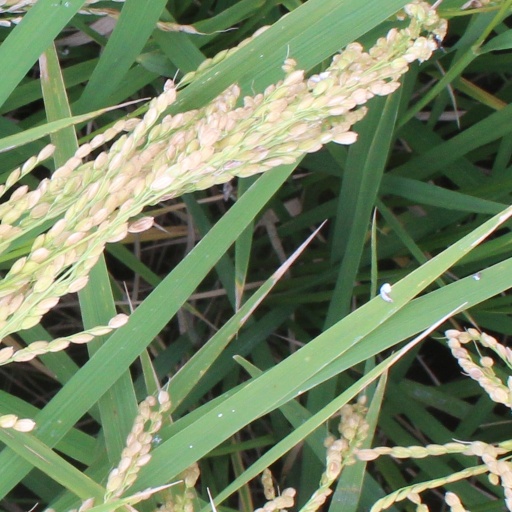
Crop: rice